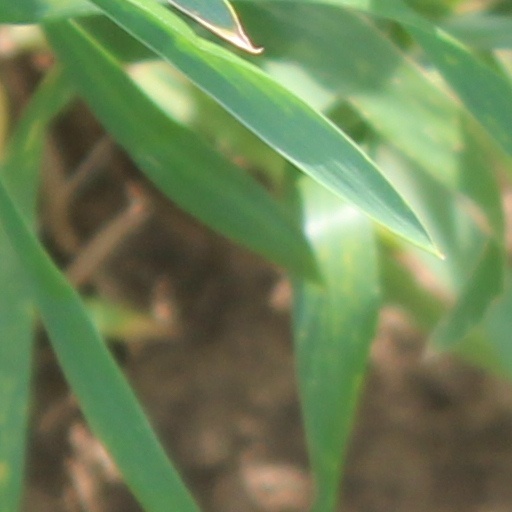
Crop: wheat